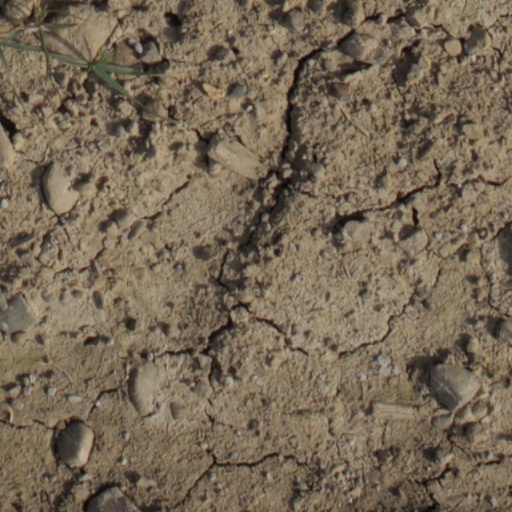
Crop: wheat